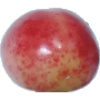
Label: Cherry Rainier 1